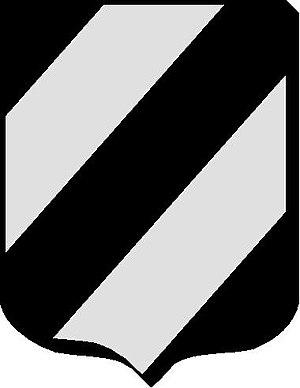
Blason, d'après d'Hozier, de Magnac(-Laval), Haute-Vienne, Limousin, France